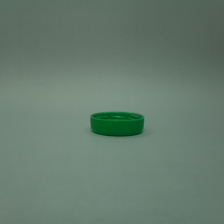
Color: green
Cap type: standard cap